Sonic and the Secret Rings

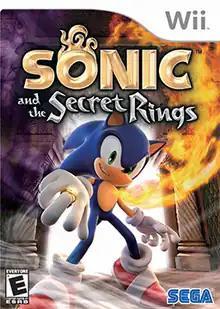
North American cover art

is a 2007 platform game developed by Sonic Team and published by Sega for the Wii. A spin-off of the "Sonic the Hedgehog" series, it is the first title in the franchise for the system, and follows Sonic the Hedgehog's quest to stop an evil genie named Erazor Djinn. In addition to the basic platforming gameplay of previous "Sonic" titles, "Secret Rings" uses a system of experience points and levels, as well as special moves that are unlocked by means of progression.